Nabataean architecture

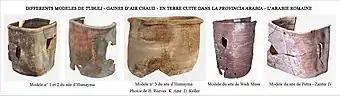

“..."they formed vertical columns allowing hot air to circulate. To increase its circulation, ventilation holes were drilled in the side part of the ducts, allowing the transmission of hot air between the adjacent columns"...” The first use of the tubulus dates from the end of the 1st century BC, with an improvement and a more intensive use, in particular in the thermal baths of Petra, in the 1st and 2nd century AD. The tubuli replaced the other techniques previously used for the heating by the walls. The first systems of wall heating, used by the Romans, were made up of terracotta plates, placed vertically against the walls and whose angles had a protuberance allowing them to be moved apart to allow air to pass - the "tegulae mammatae". With other, less elaborate manufacturing systems, they were simple terracotta plates, fixed by hooks with their built-in spacer system.